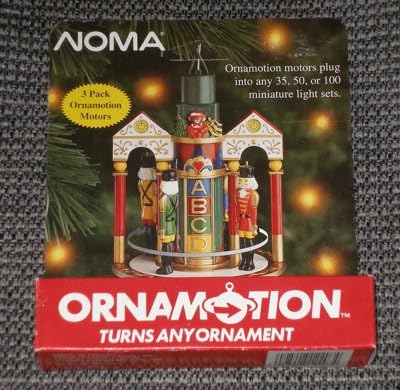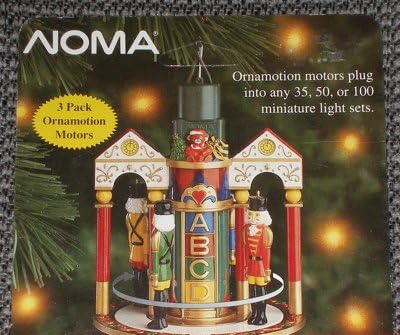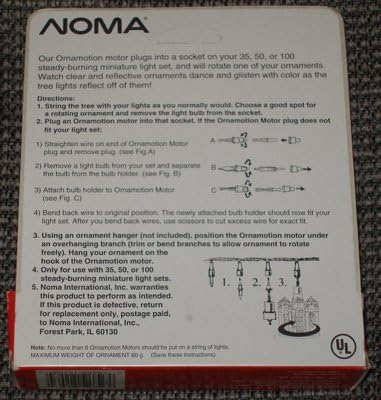
Ornamotion Ornament Turning Motor
Category: Amazon Home
3 Ornamotion motors per box. Easy to use and will work for any ornament.
Features: Turns any ornament | 3 per box | Fits into any 35, 50 or 100 miniature light set | Easy to use